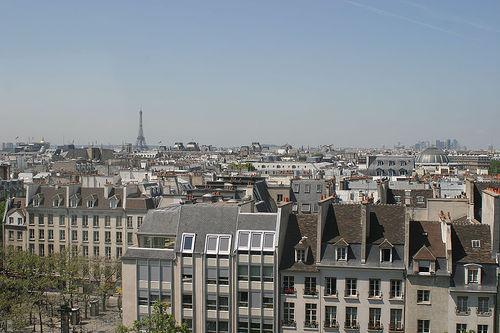
Weather: sun or clear